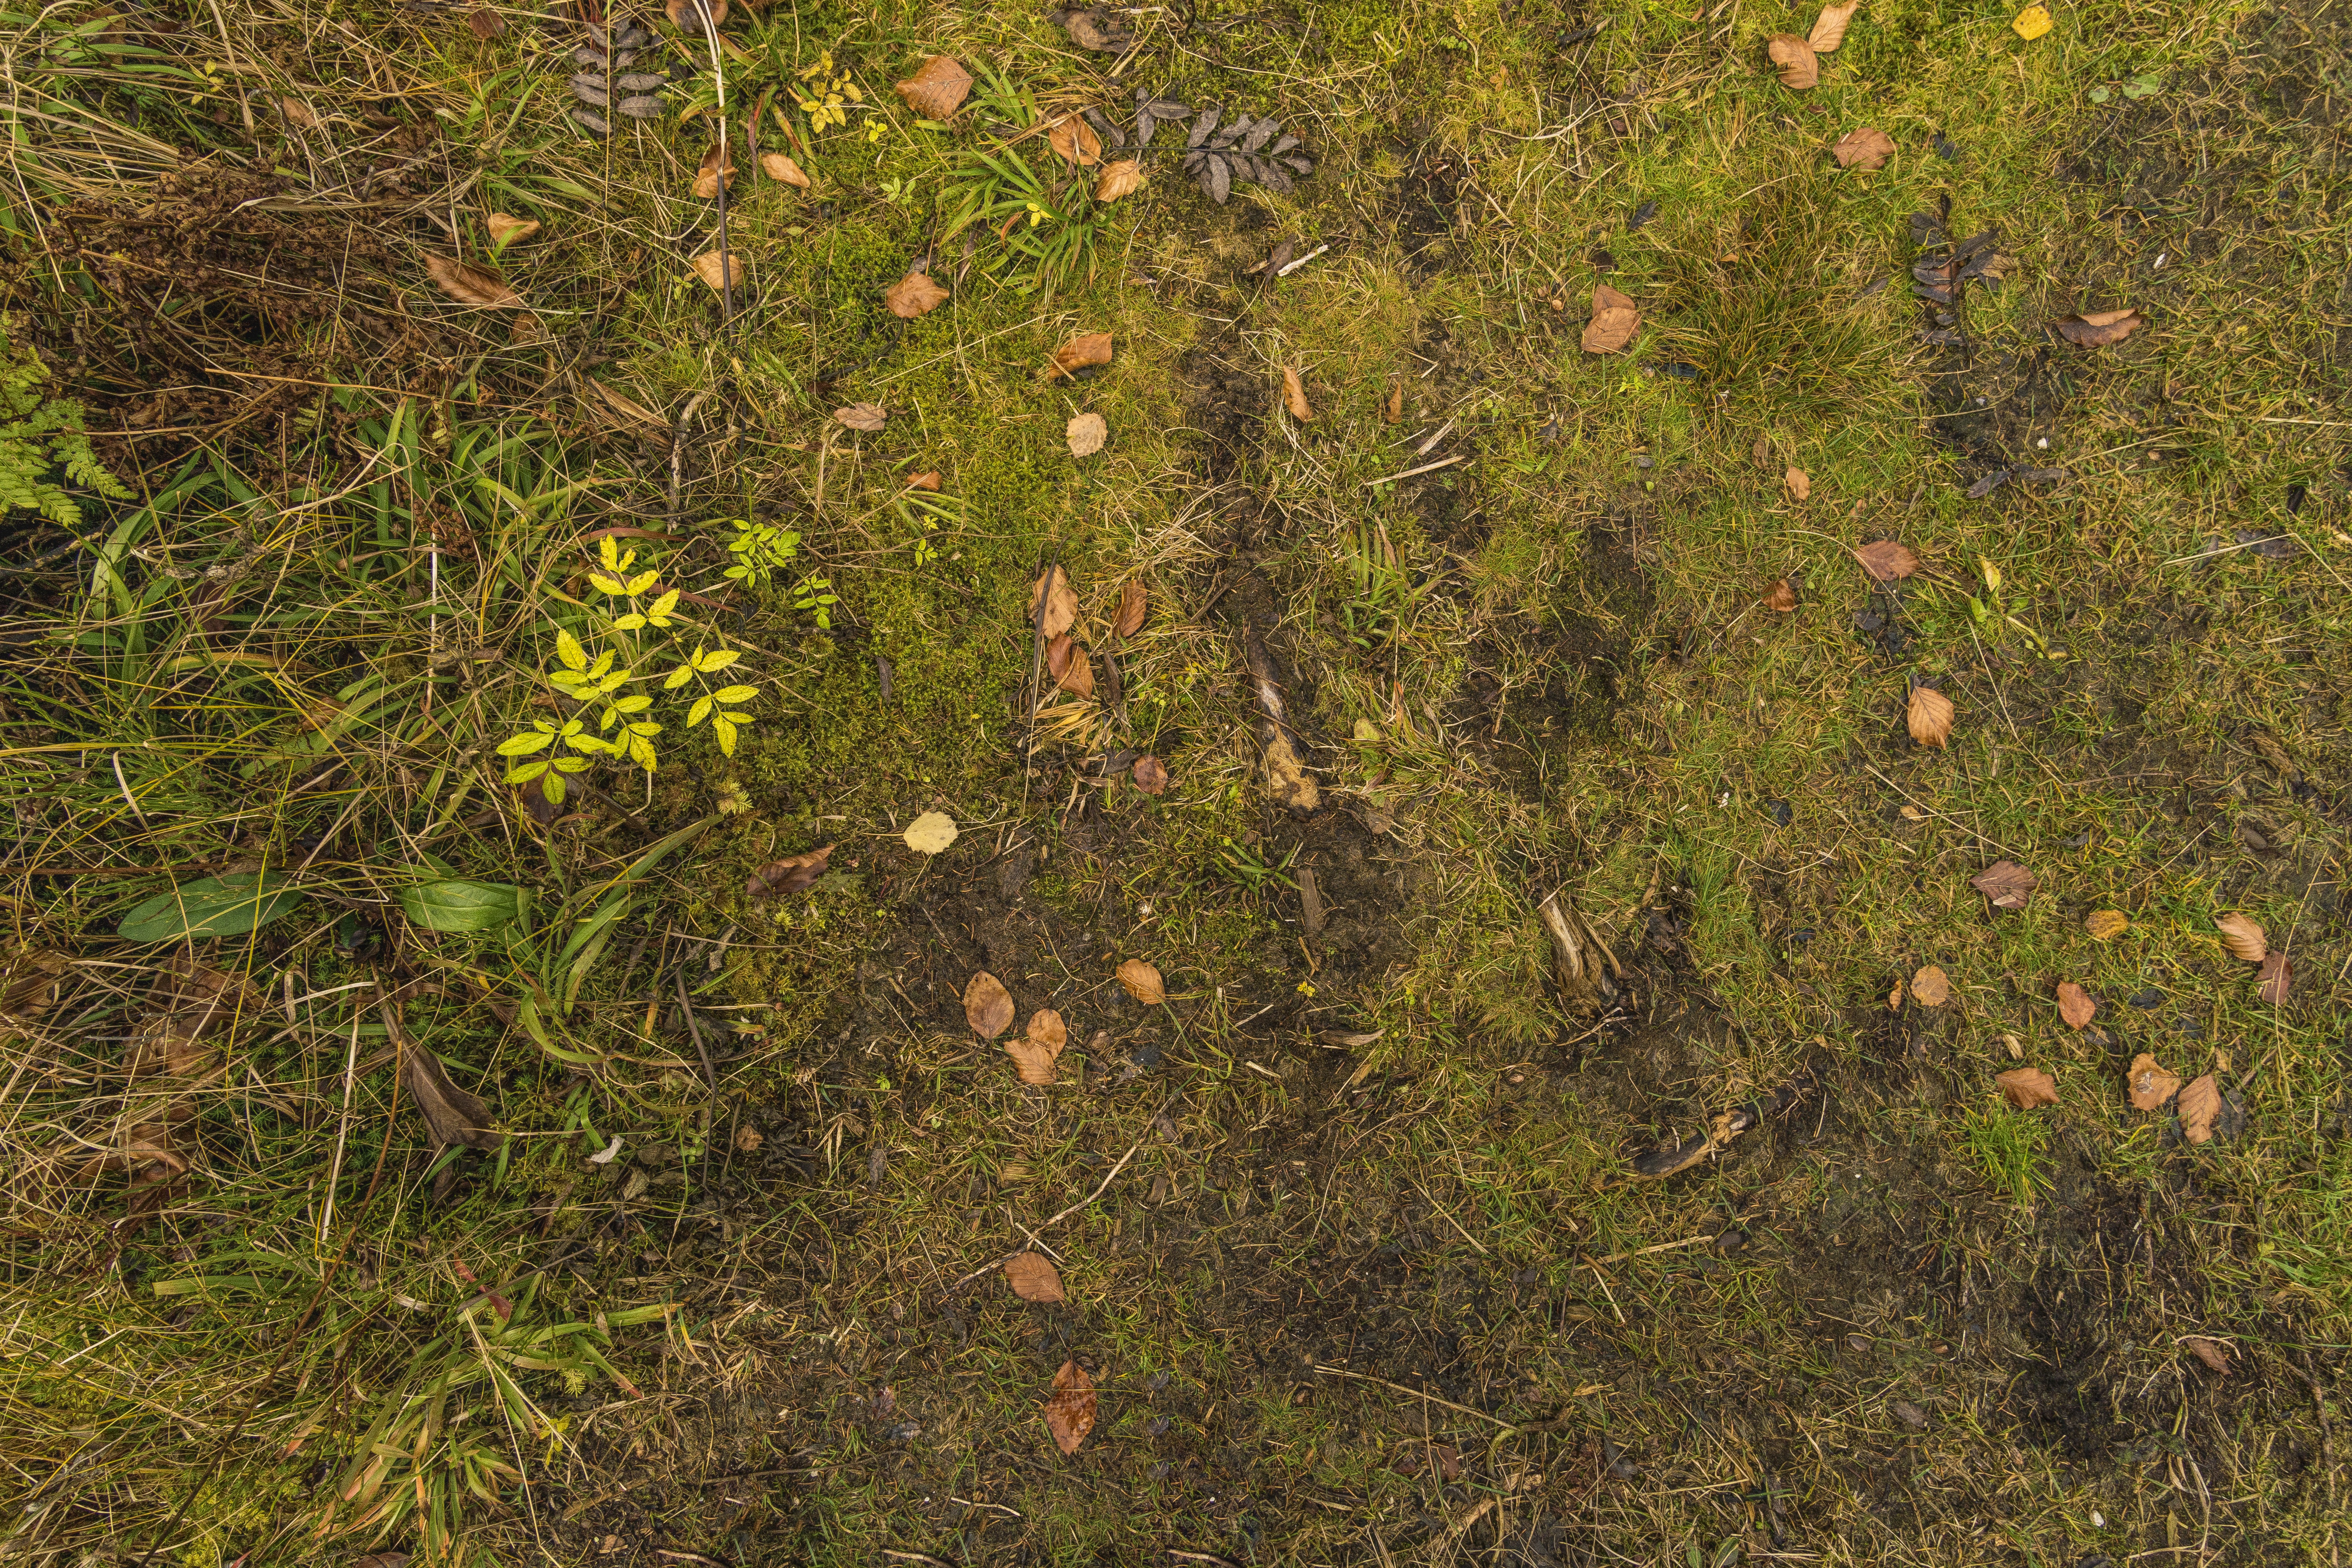
ecosystem, grass, vegetation, plant, soil, biome, shrubland, grass family, plant community, meadow